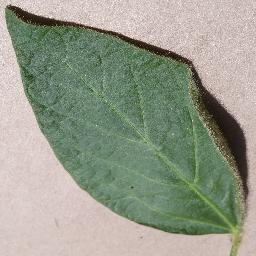
Label: Soybean___healthy